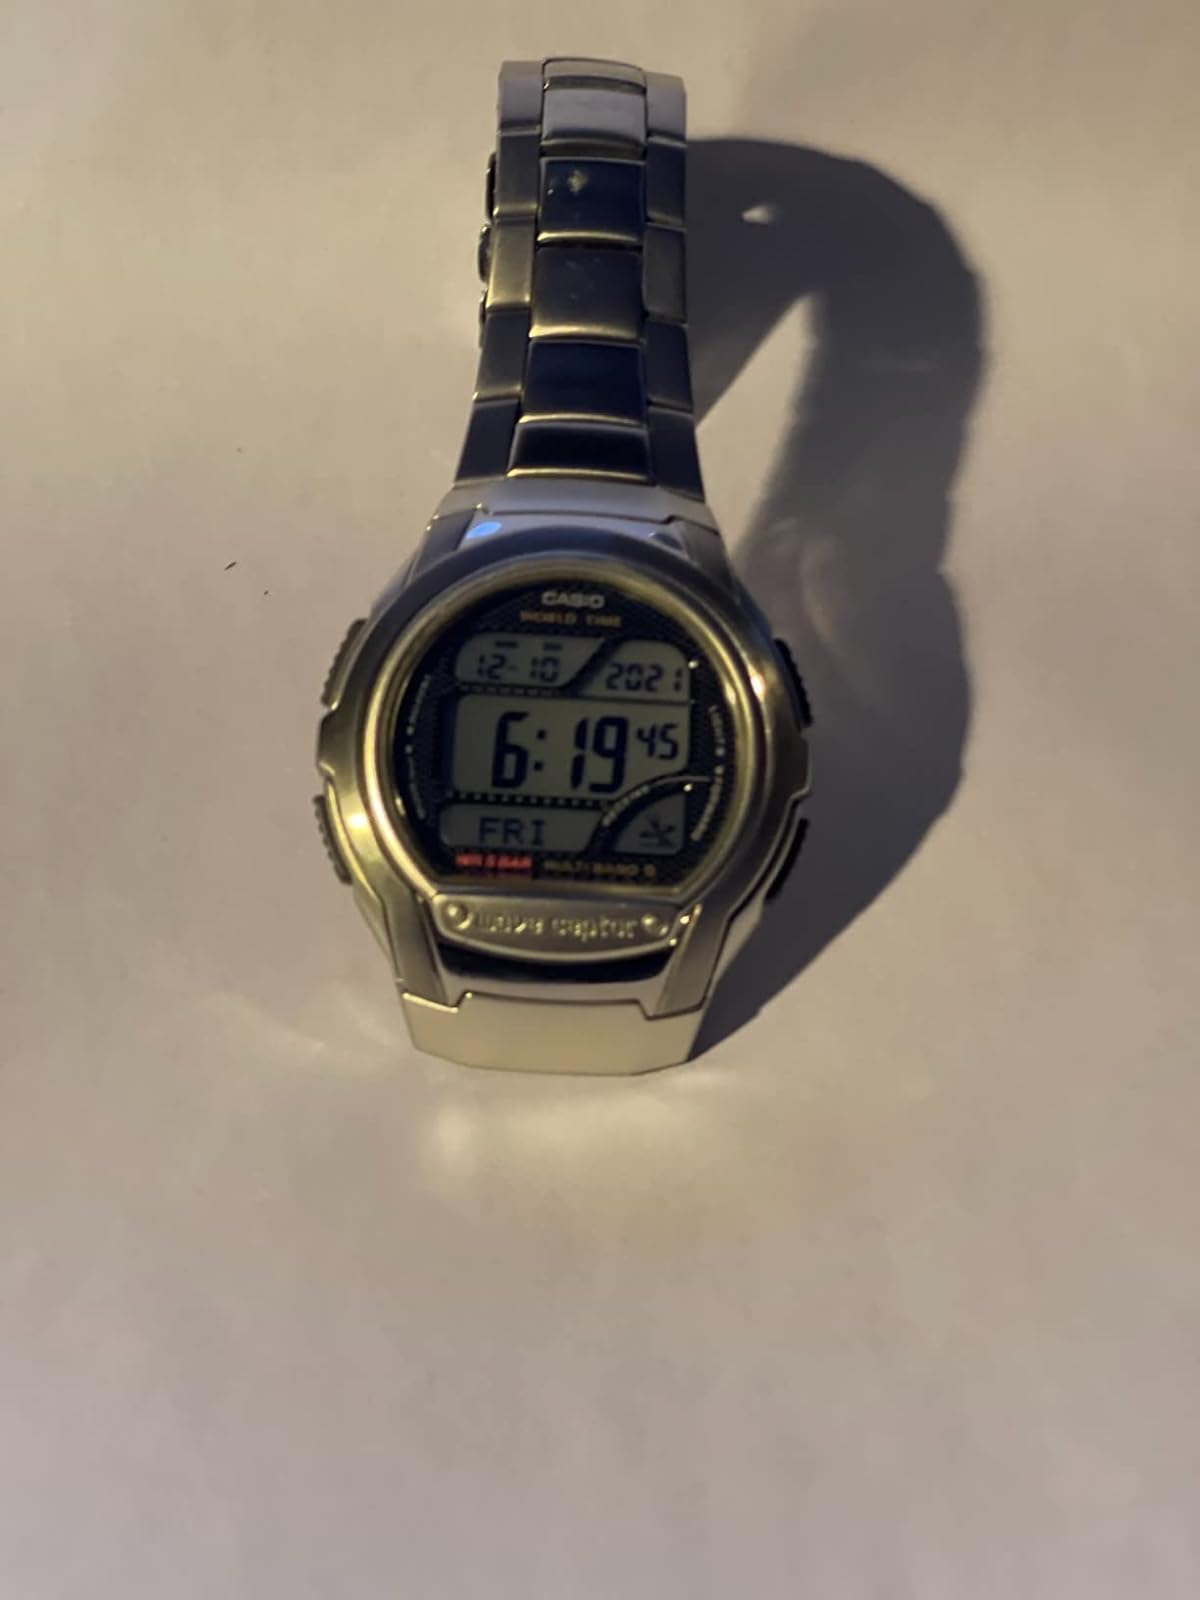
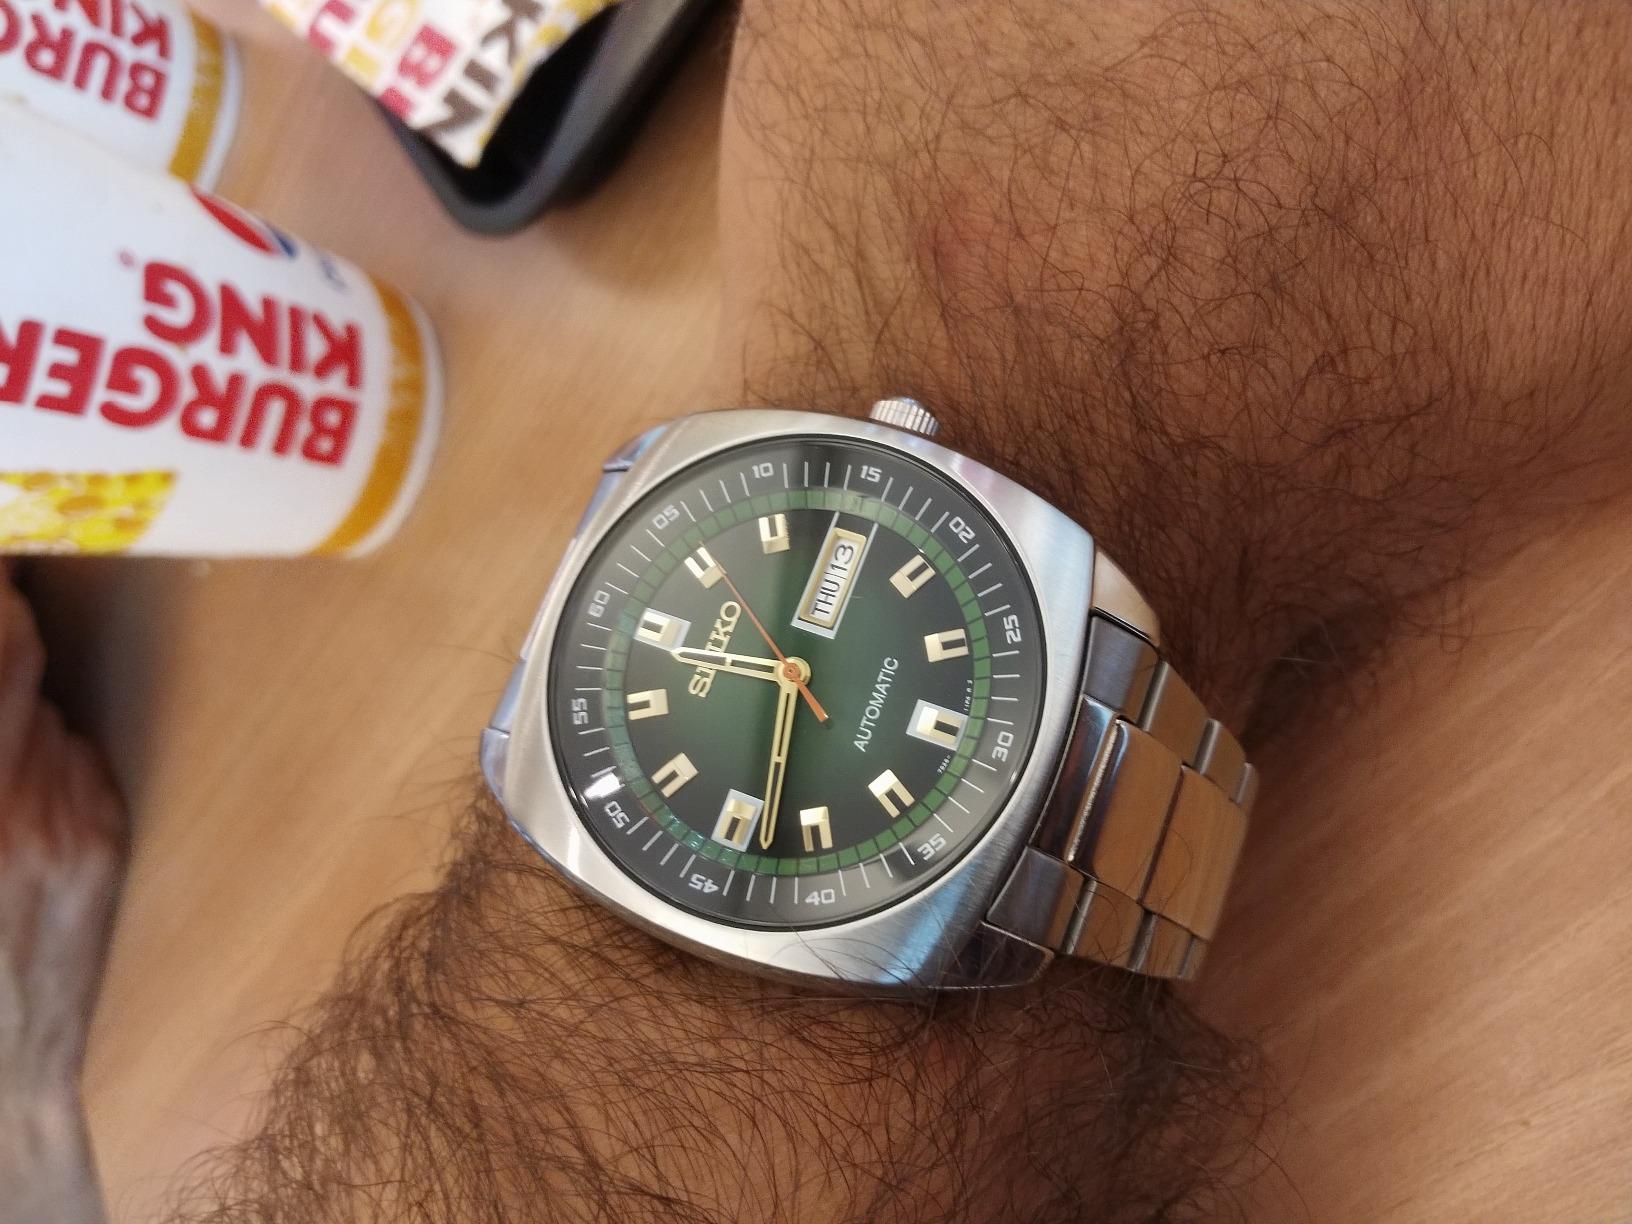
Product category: accessories_watch
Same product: no